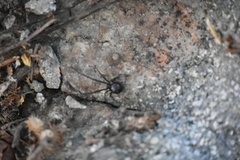
Species: Lactrodectus_hesperus